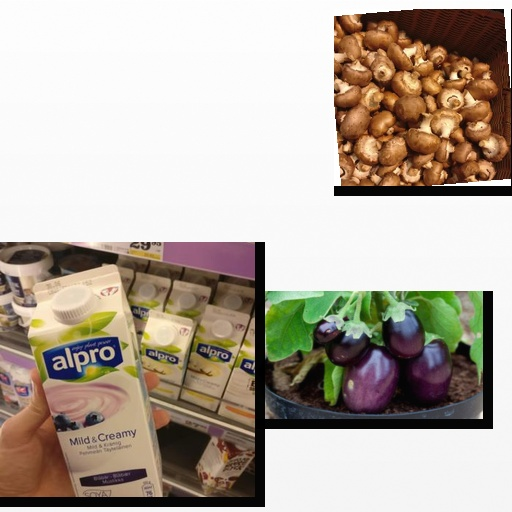
Food items: eggplant, mushroom, blueberry_soy_yogurt